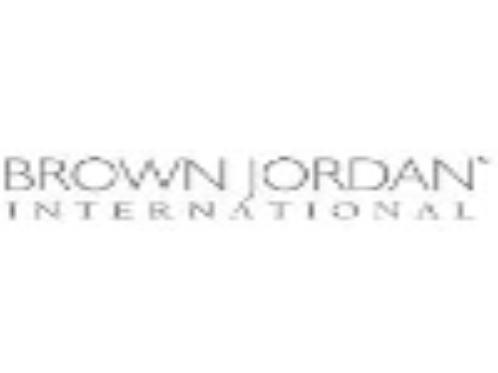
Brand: brown jordan
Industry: Necessities